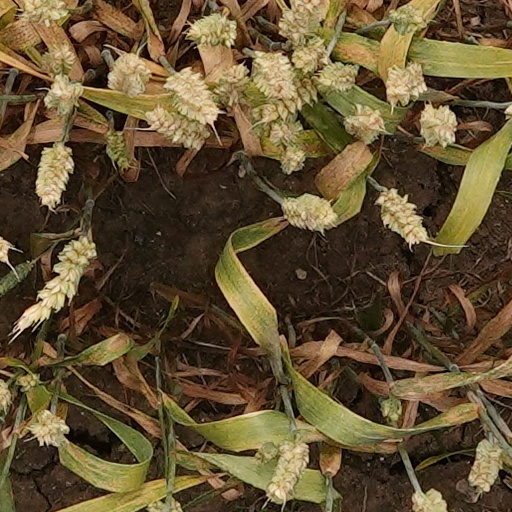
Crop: wheat